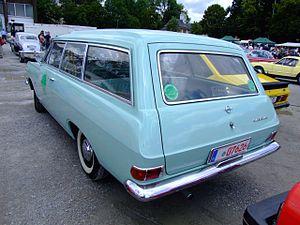
L'Opel Rekord était une familiale, routière produit sous huit générations par le constructeur automobile allemand Opel. Entre l'été 1953 et 1986, environ 10 millions de véhicules furent vendus.